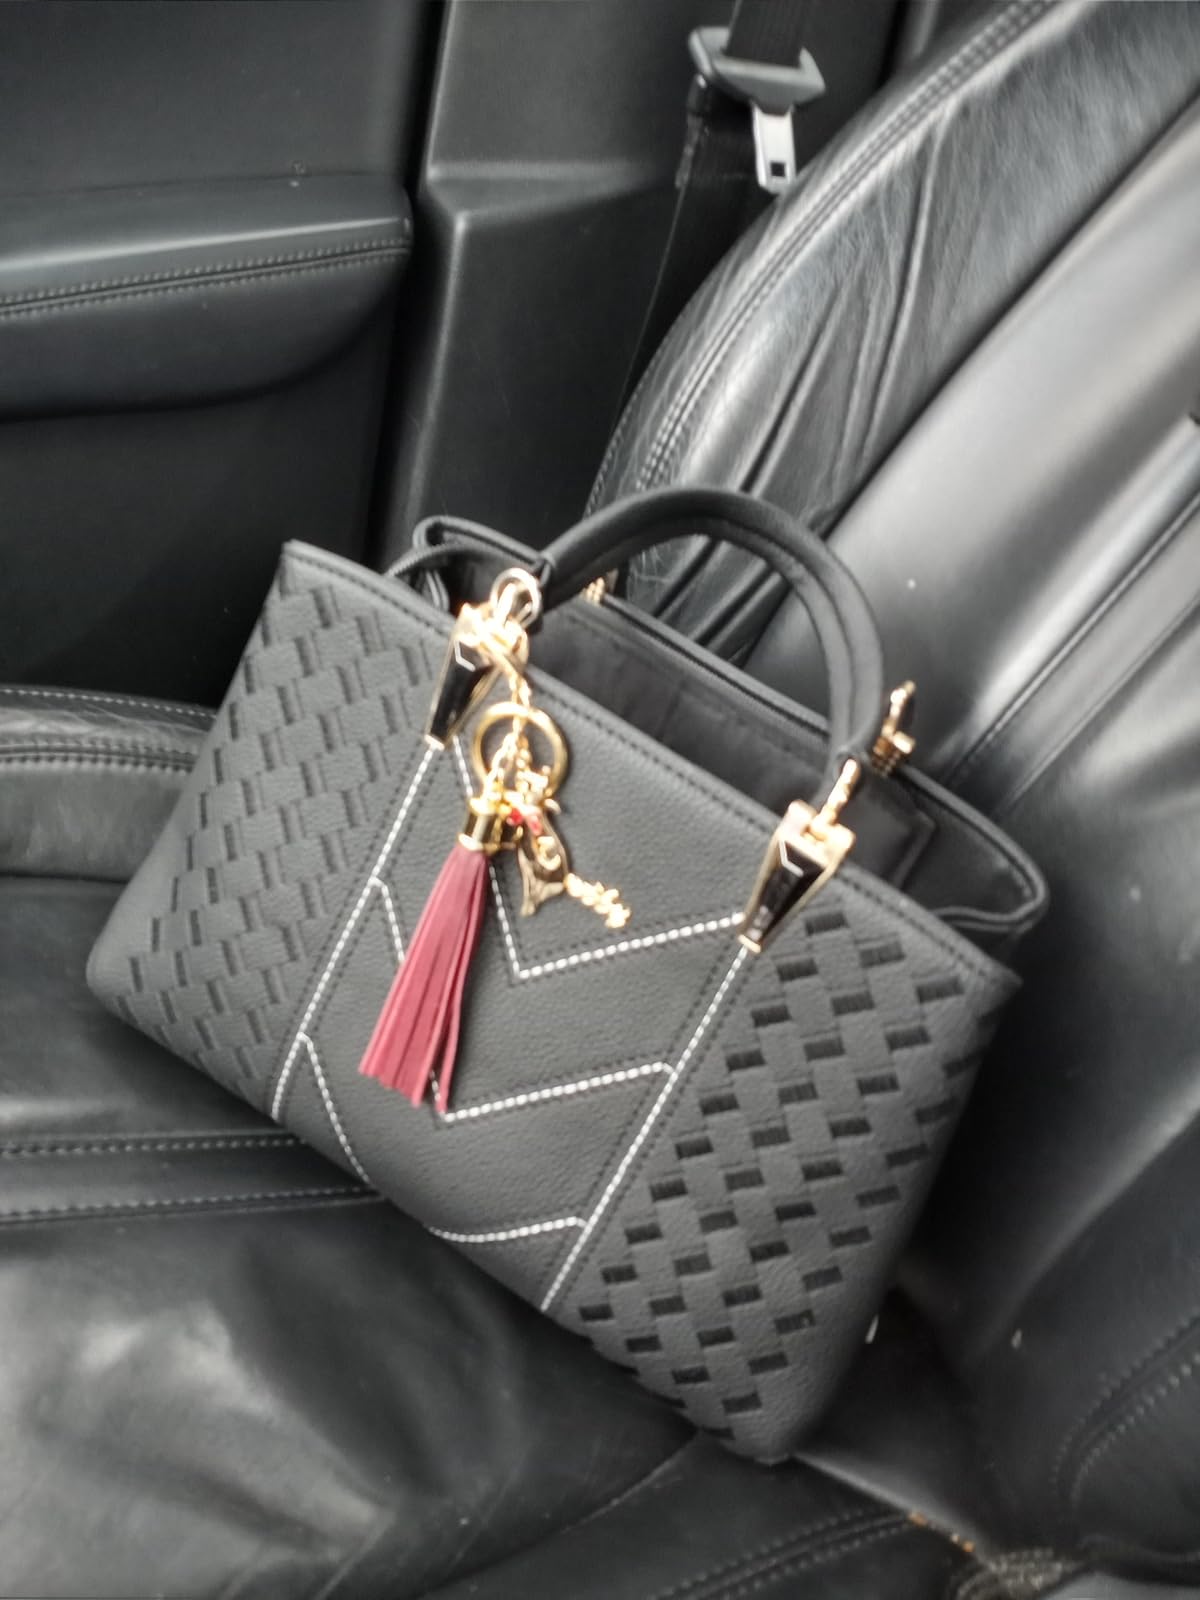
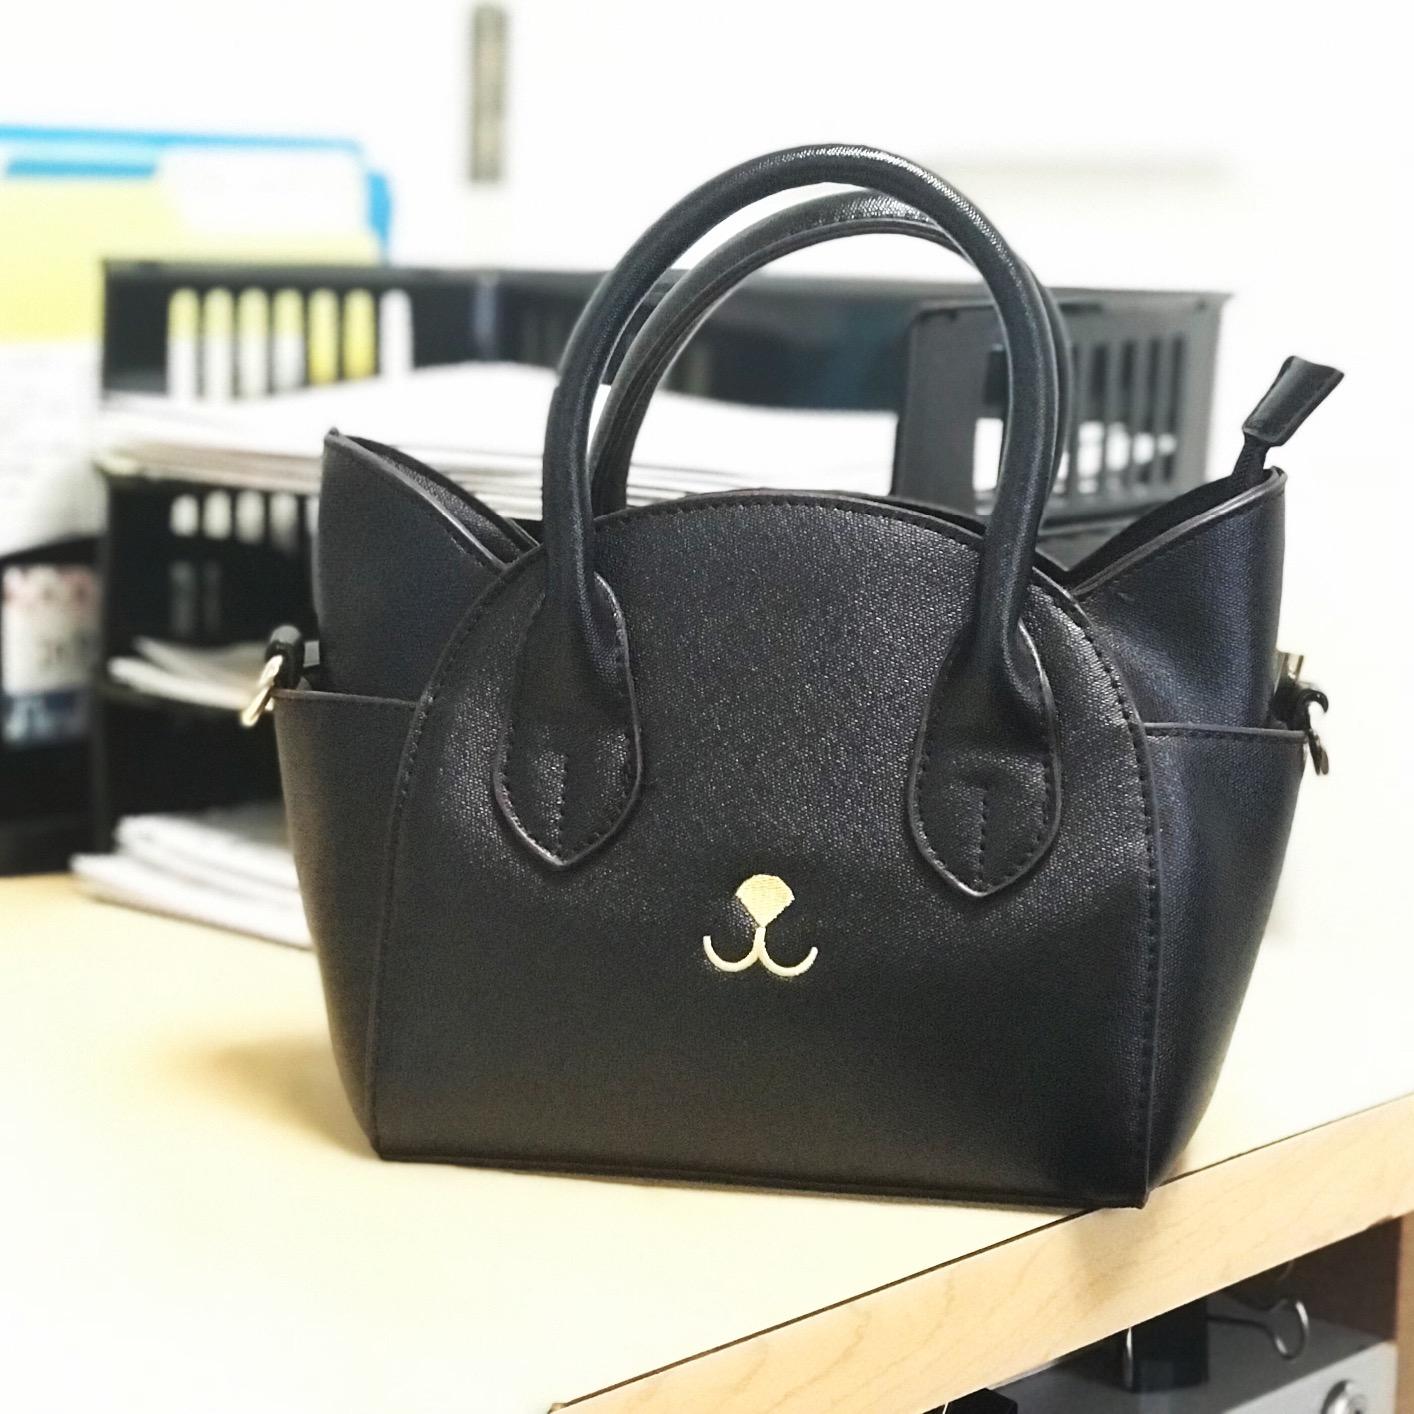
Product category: accessories_handbag
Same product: no